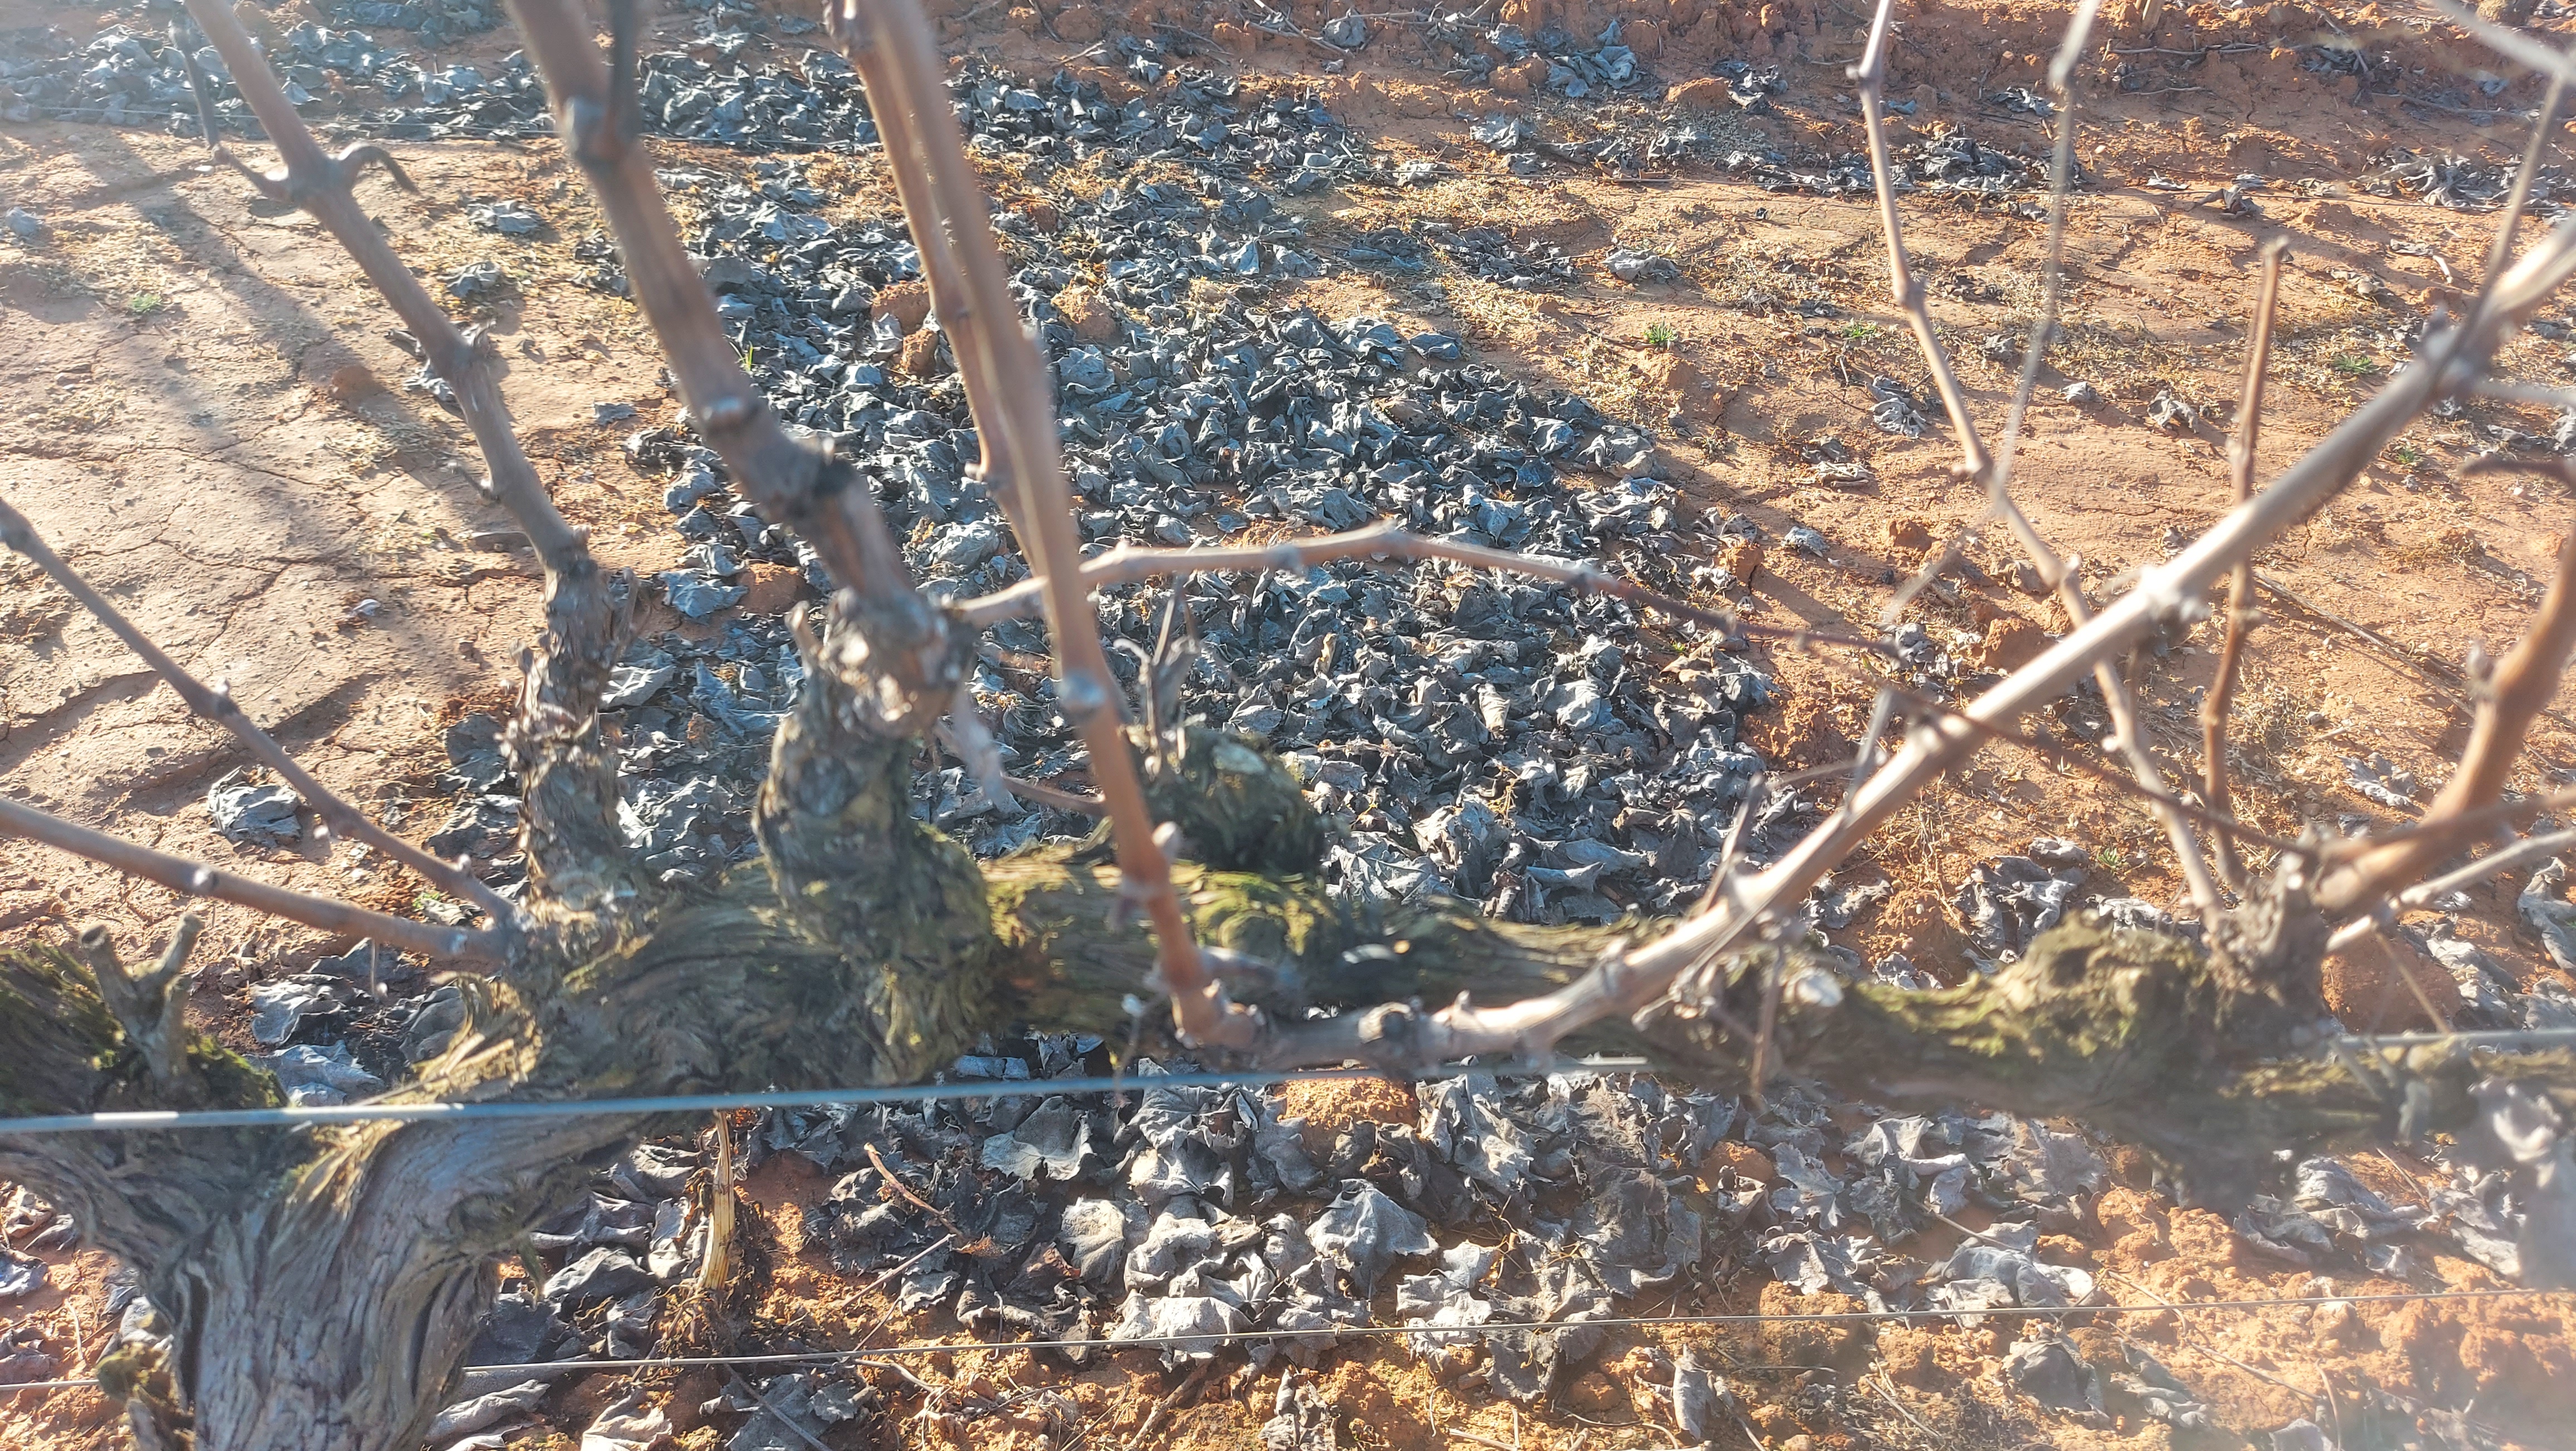
Unpruned shoots: 10
Pruned shoots: 0
Trunks: 1